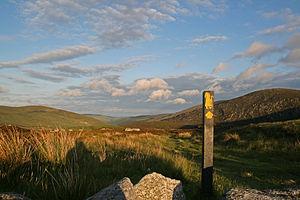
Le Saint Kevin's Way est un sentier de randonnée pédestre et un chemin de pèlerinage qui s'étend sur 30 kilomètres de longueur dans les montagnes de Wicklow, en Irlande.